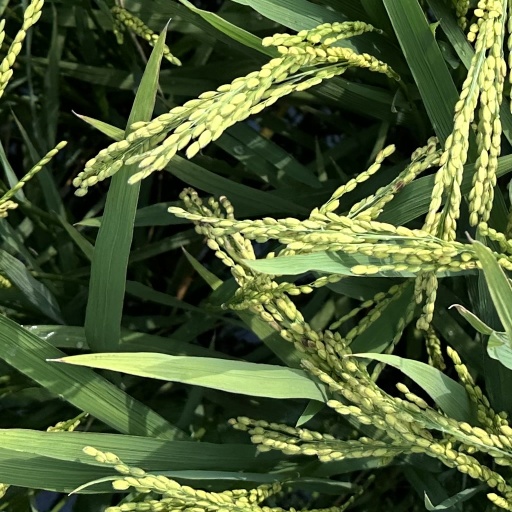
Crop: rice